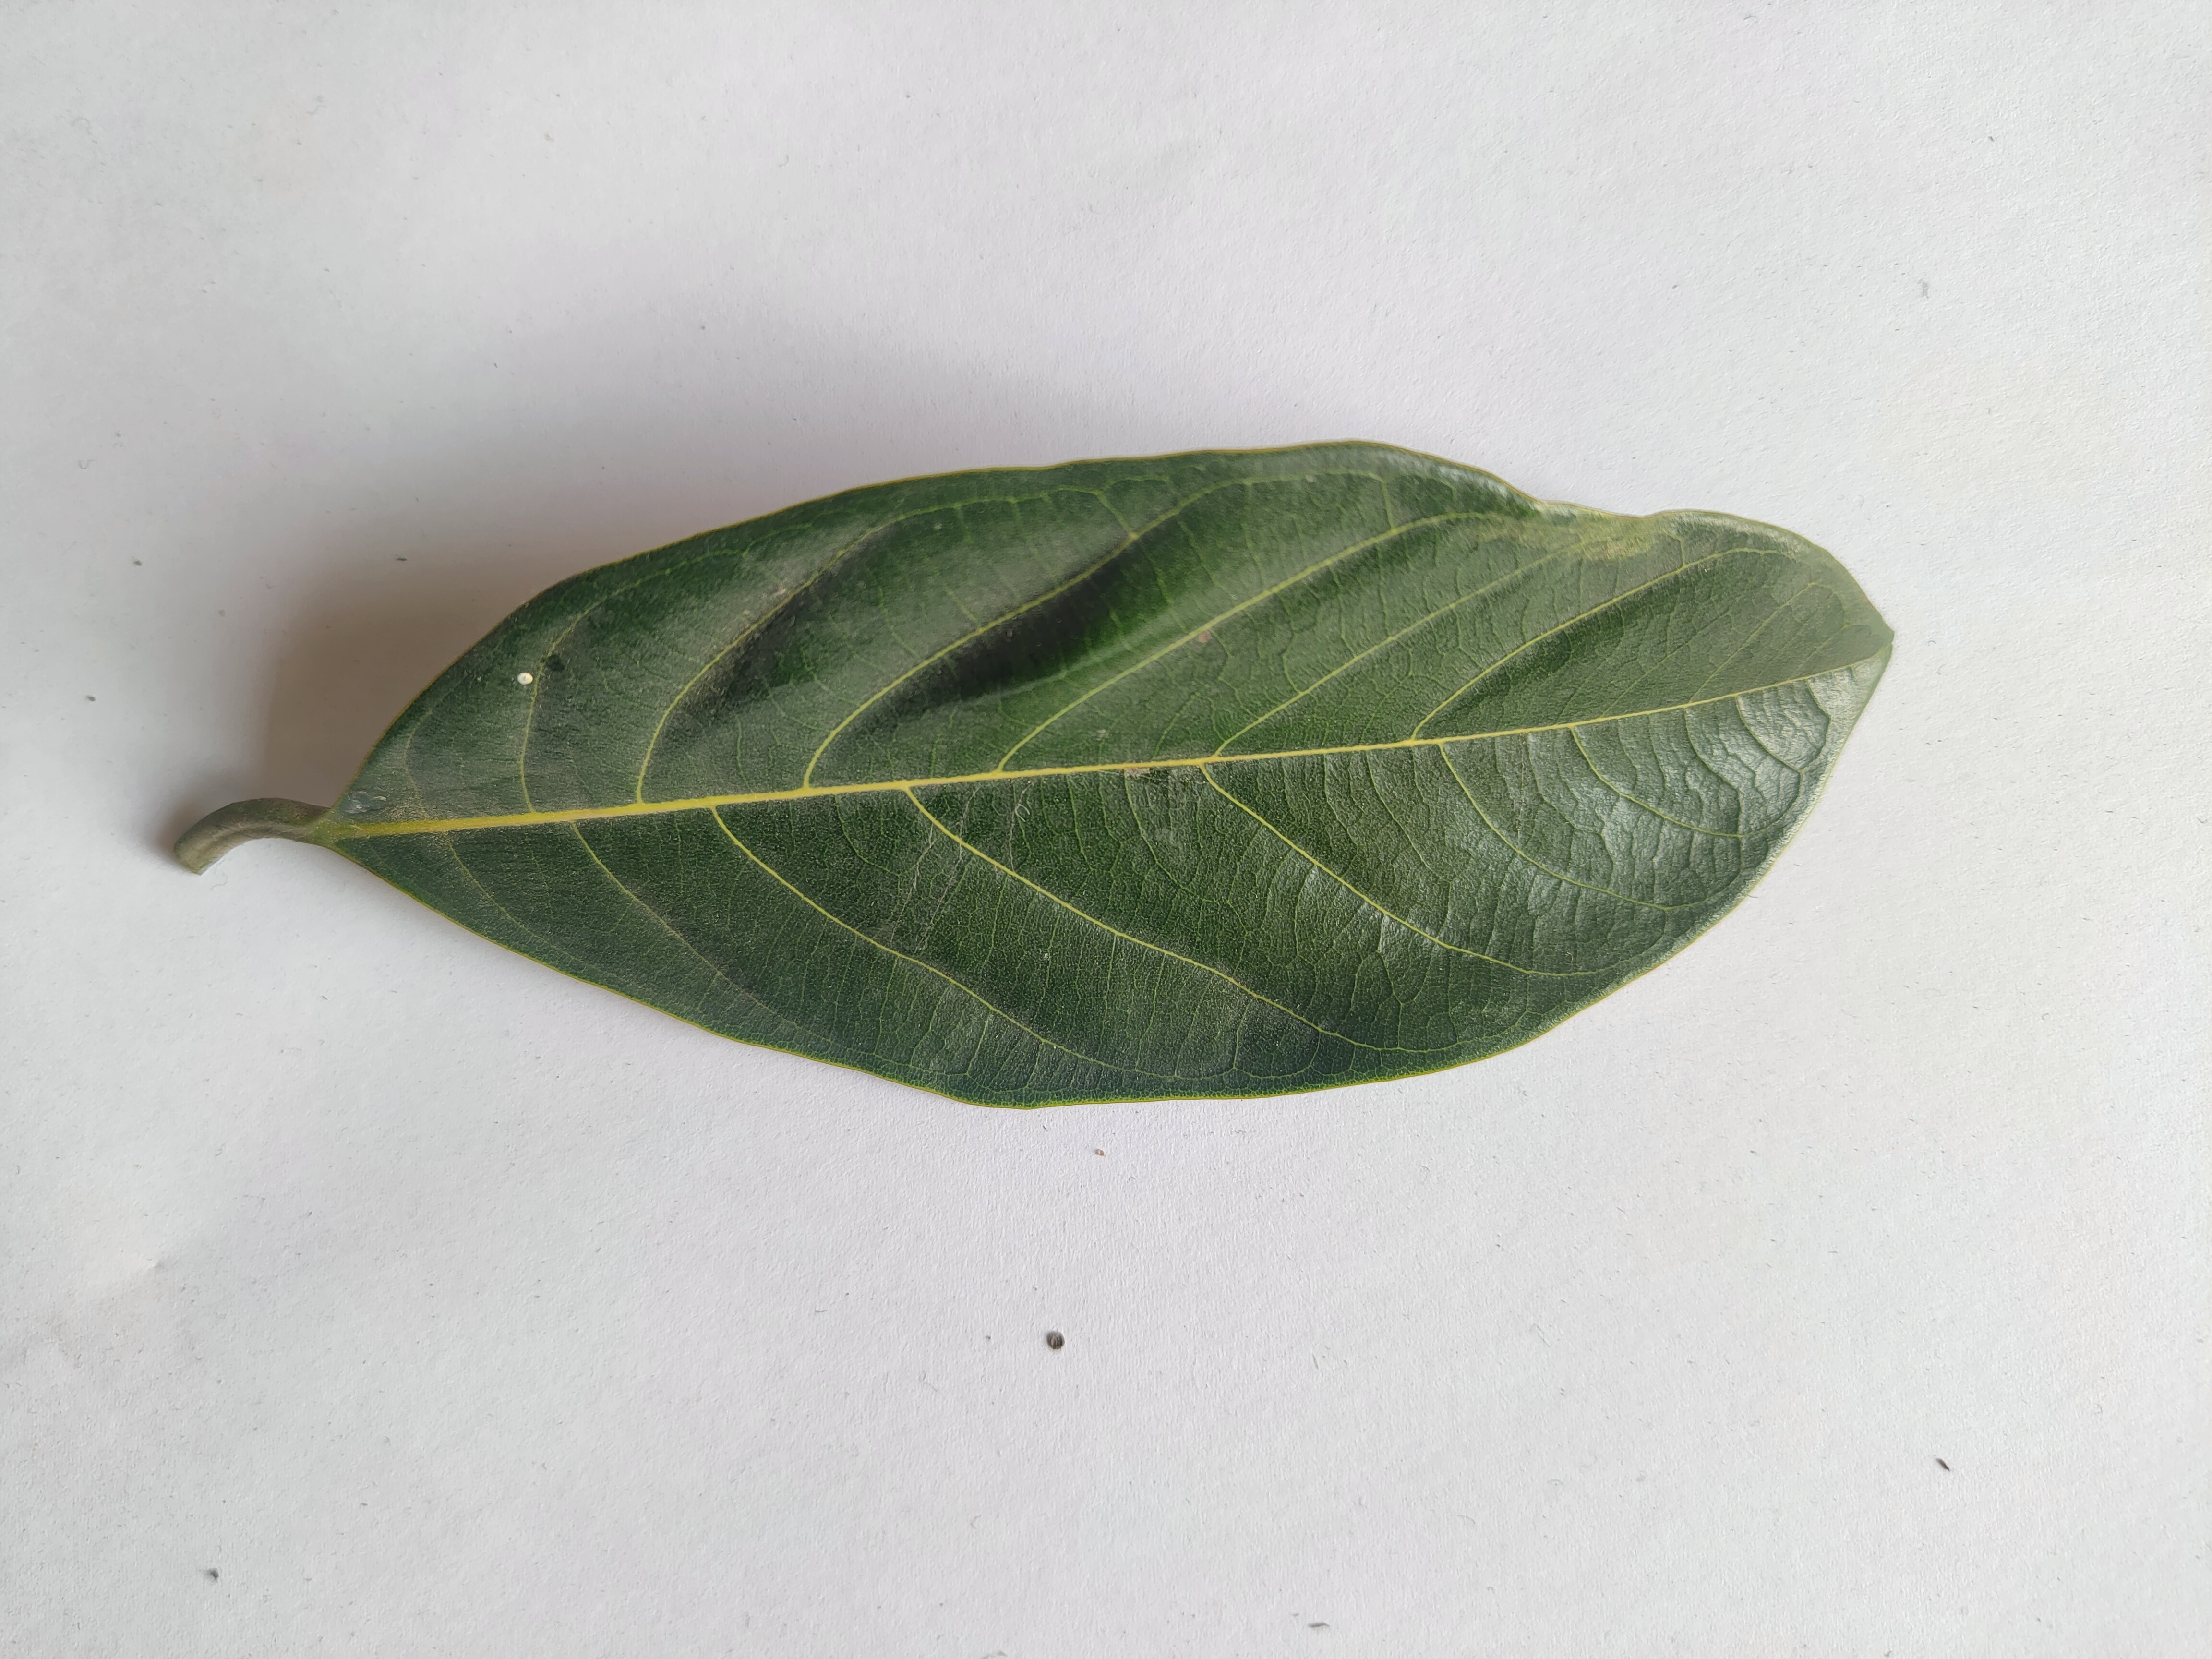
Leaf variety: Jackfruit